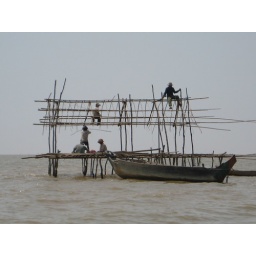
Taking a break from building a river house [Kompong Phhluk village, near Siem Reap Cambodia]